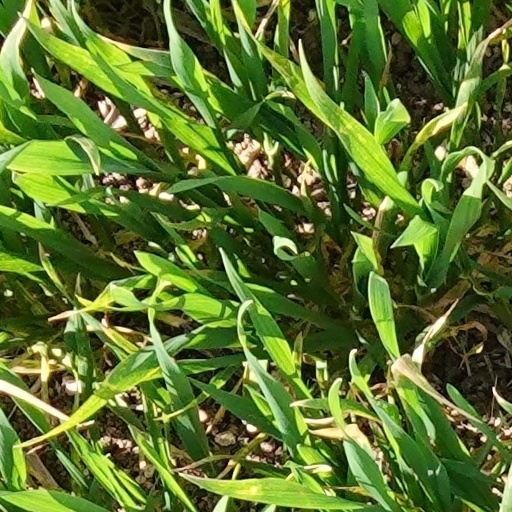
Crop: wheat